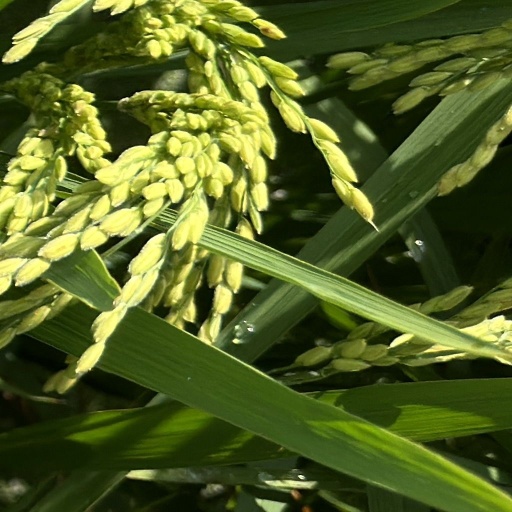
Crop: rice